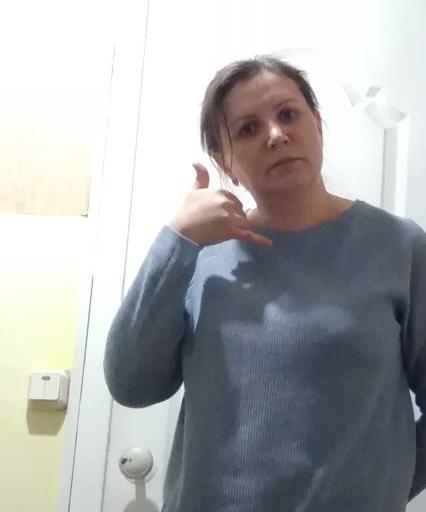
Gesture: call